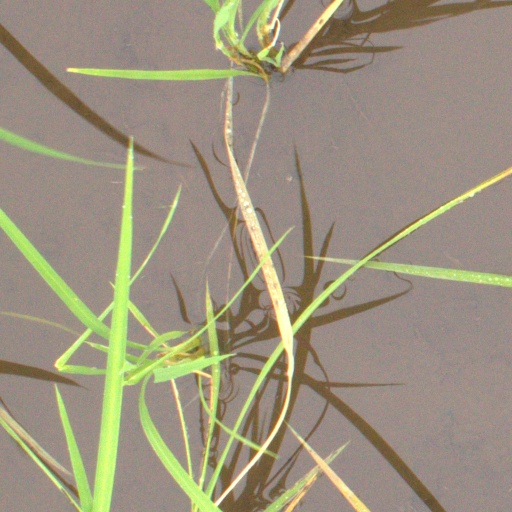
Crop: rice